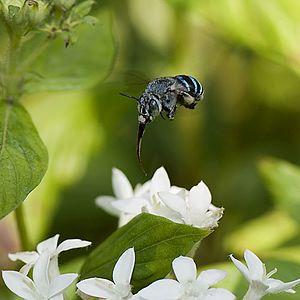
Amegilla cingulata est une espèce d'abeilles solitaires de la famille des Apidae, originaire d'Australie. On estime qu'elle joue un rôle important dans la pollinisation des fleurs et qu'elle est responsable de 30 % des récoltes australiennes.